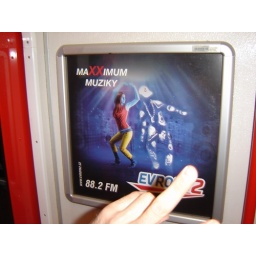
This crazy blue dancing girl is on just about every subway car in Prague!!